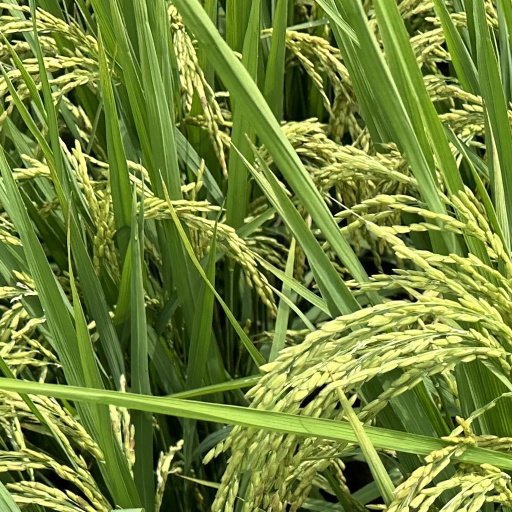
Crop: rice